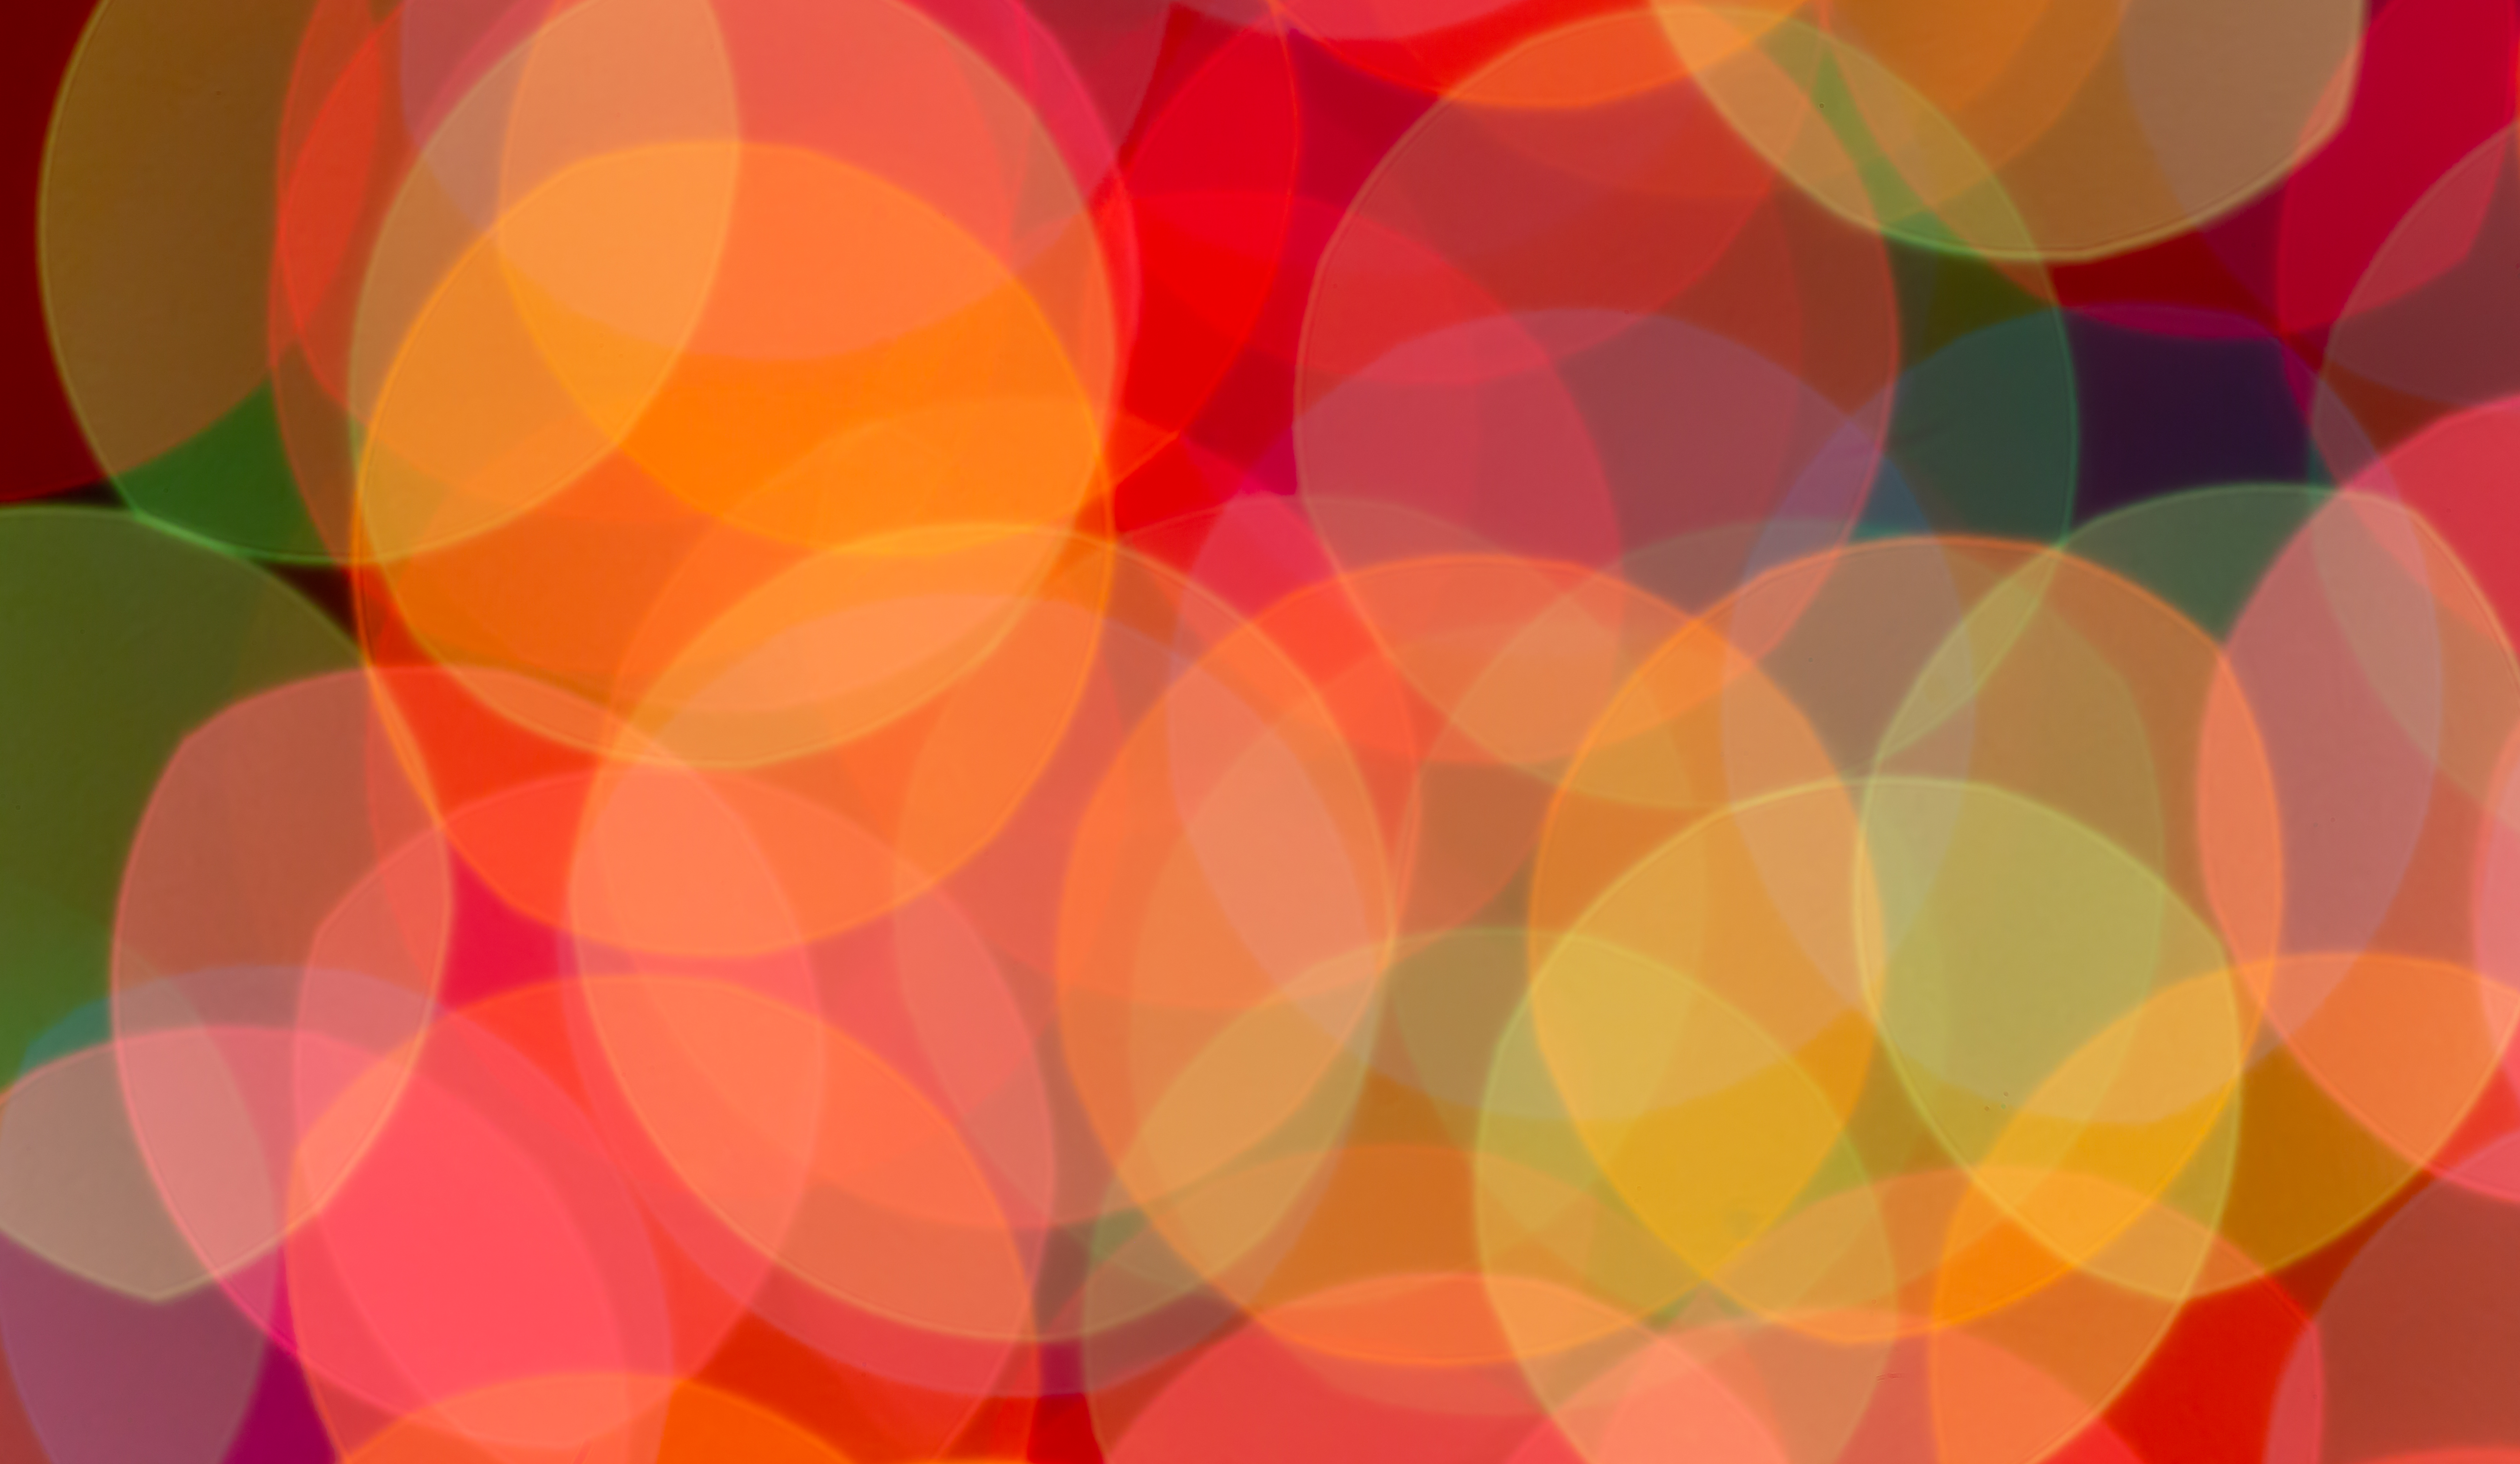
orange, red, pattern, symmetry, peach, art, circle, petal, visual arts, Colorfulness, macro photography, magenta, fractal art